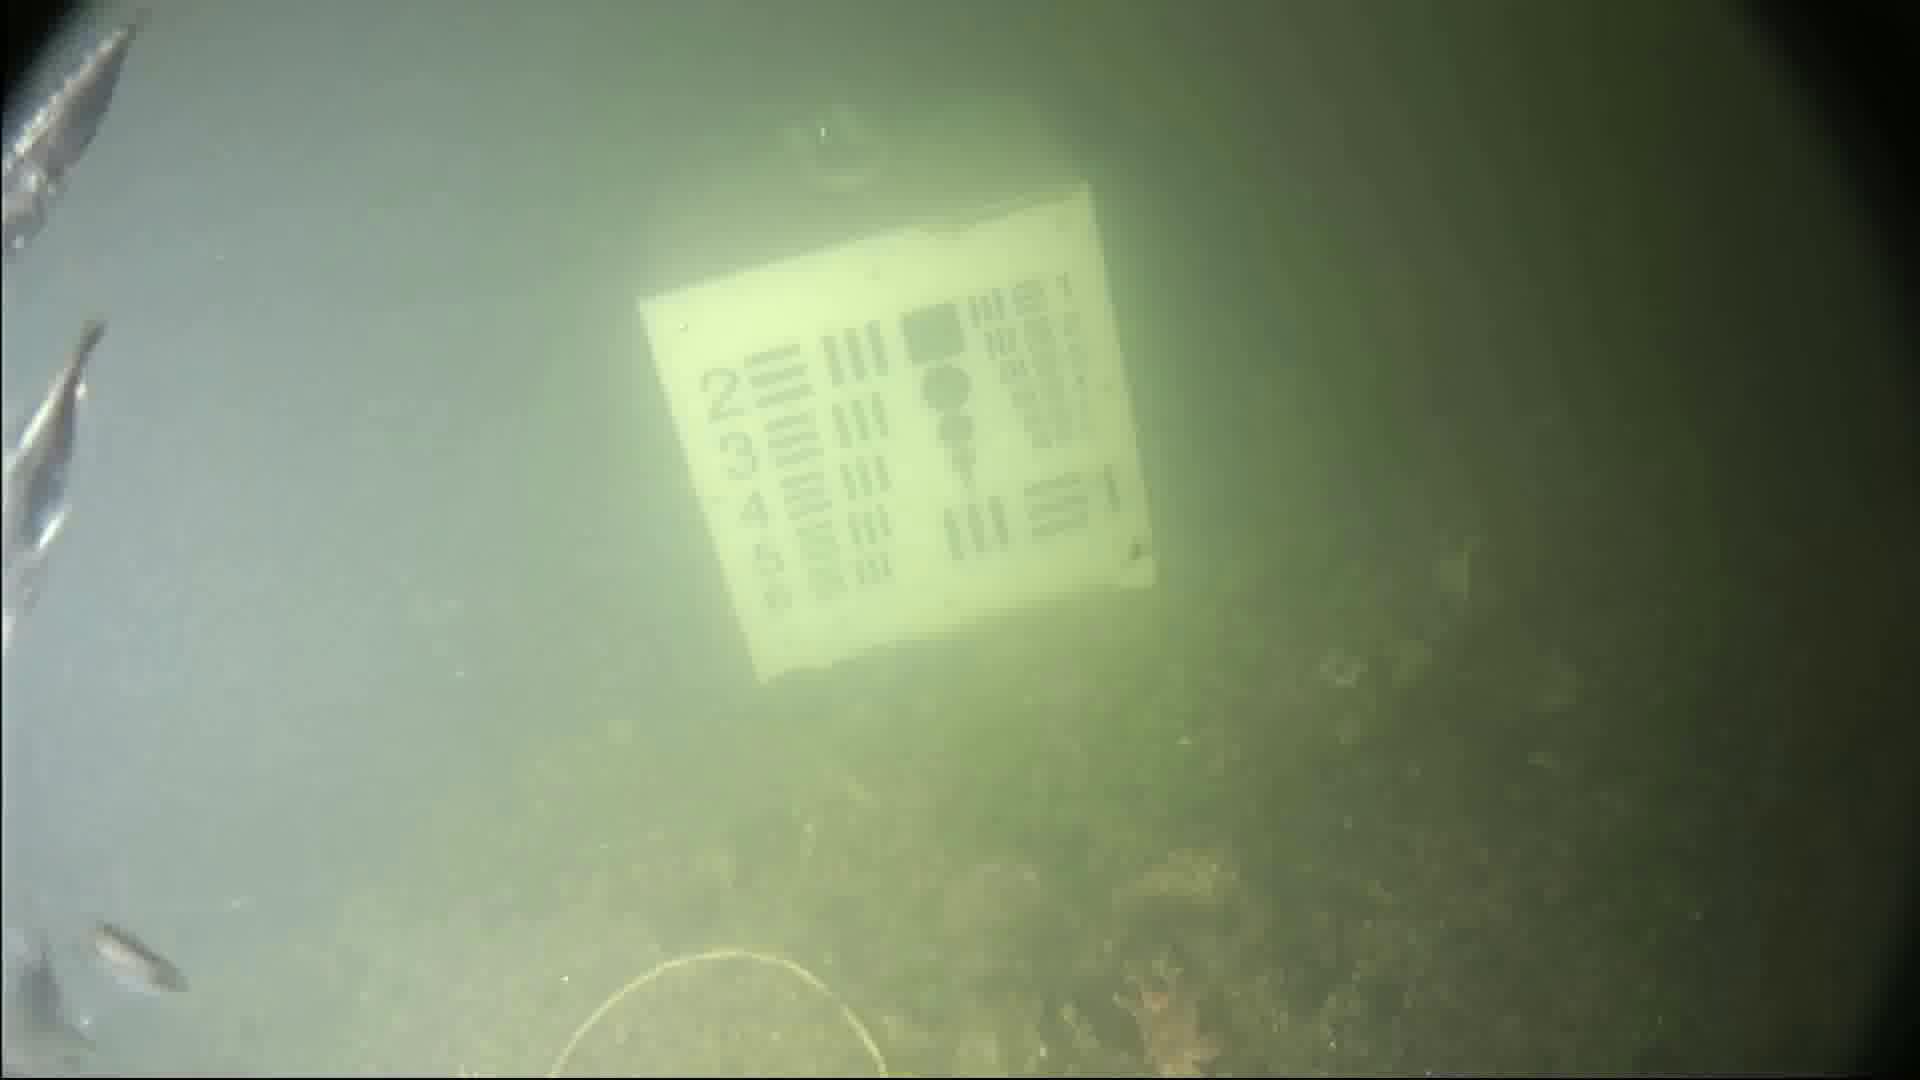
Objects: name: small_fish
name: starfish